Saguaro

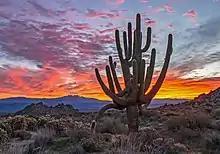
Old growth saguaro

The saguaro (Carnegiea gigantea) is a tree-like cactus species in the monotypic genus Carnegiea that can grow to be over tall. It is native to the Sonoran Desert in Arizona, the Mexican state of Sonora, and the Whipple Mountains and Imperial County areas of California. Saguaro typically grow at elevations ranging from sea level to 4,500', although they may be found at up to 5,000'. The saguaro blossom is the state wildflower of Arizona. Its scientific name is given in honor of Andrew Carnegie. In 1933, Saguaro National Park, near Tucson, Arizona, was designated to help protect this species and its habitat.